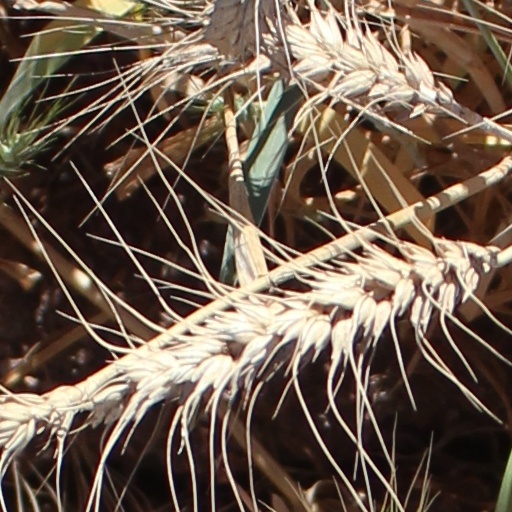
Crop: wheat